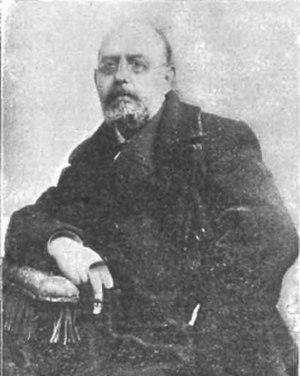
Manuel Ossorio y Bernard, né à Algésiras le 6 décembre 1839 et mort à Madrid le 14 septembre 1904, est un journaliste et écrivain espagnol.